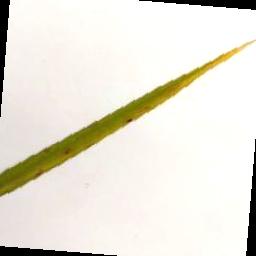
Label: Rice___Brown_Spot